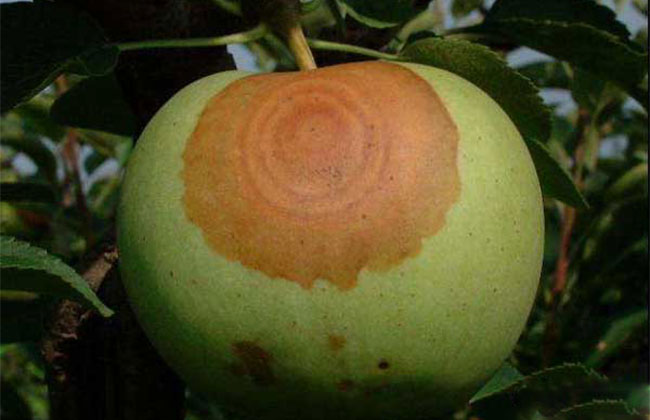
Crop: apple
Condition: black_rot